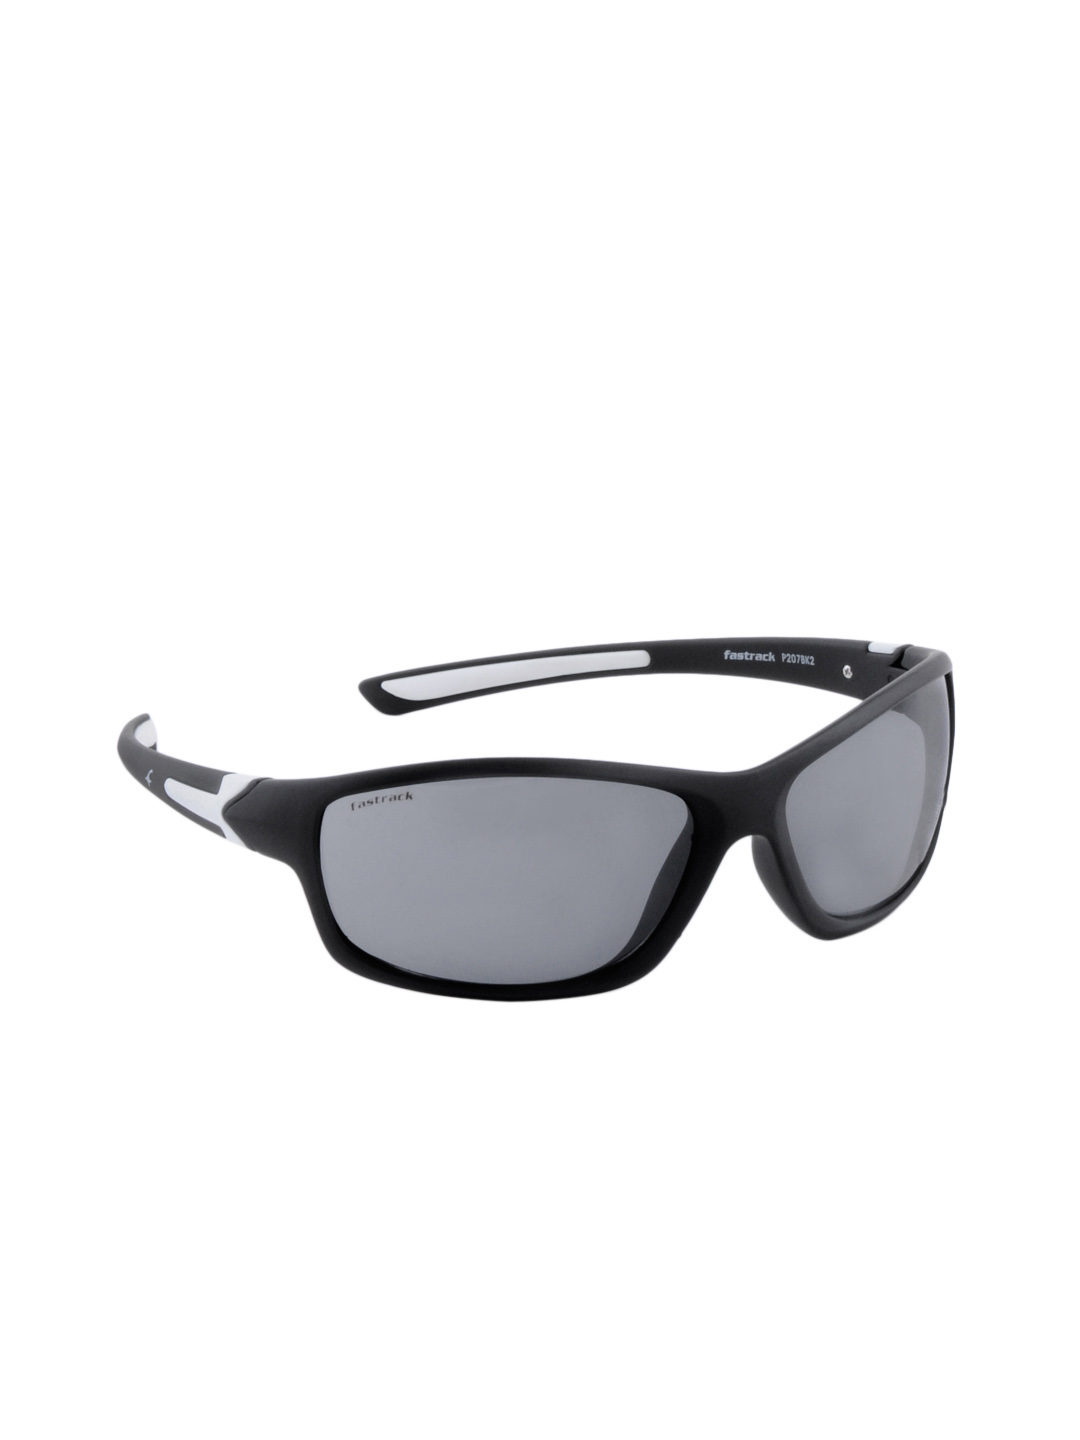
Fastrack Men UV Protected Sporty Wrap Sunglasses
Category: Accessories / Eyewear / Sunglasses
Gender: Men
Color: Black
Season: Winter 2016
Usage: Casual